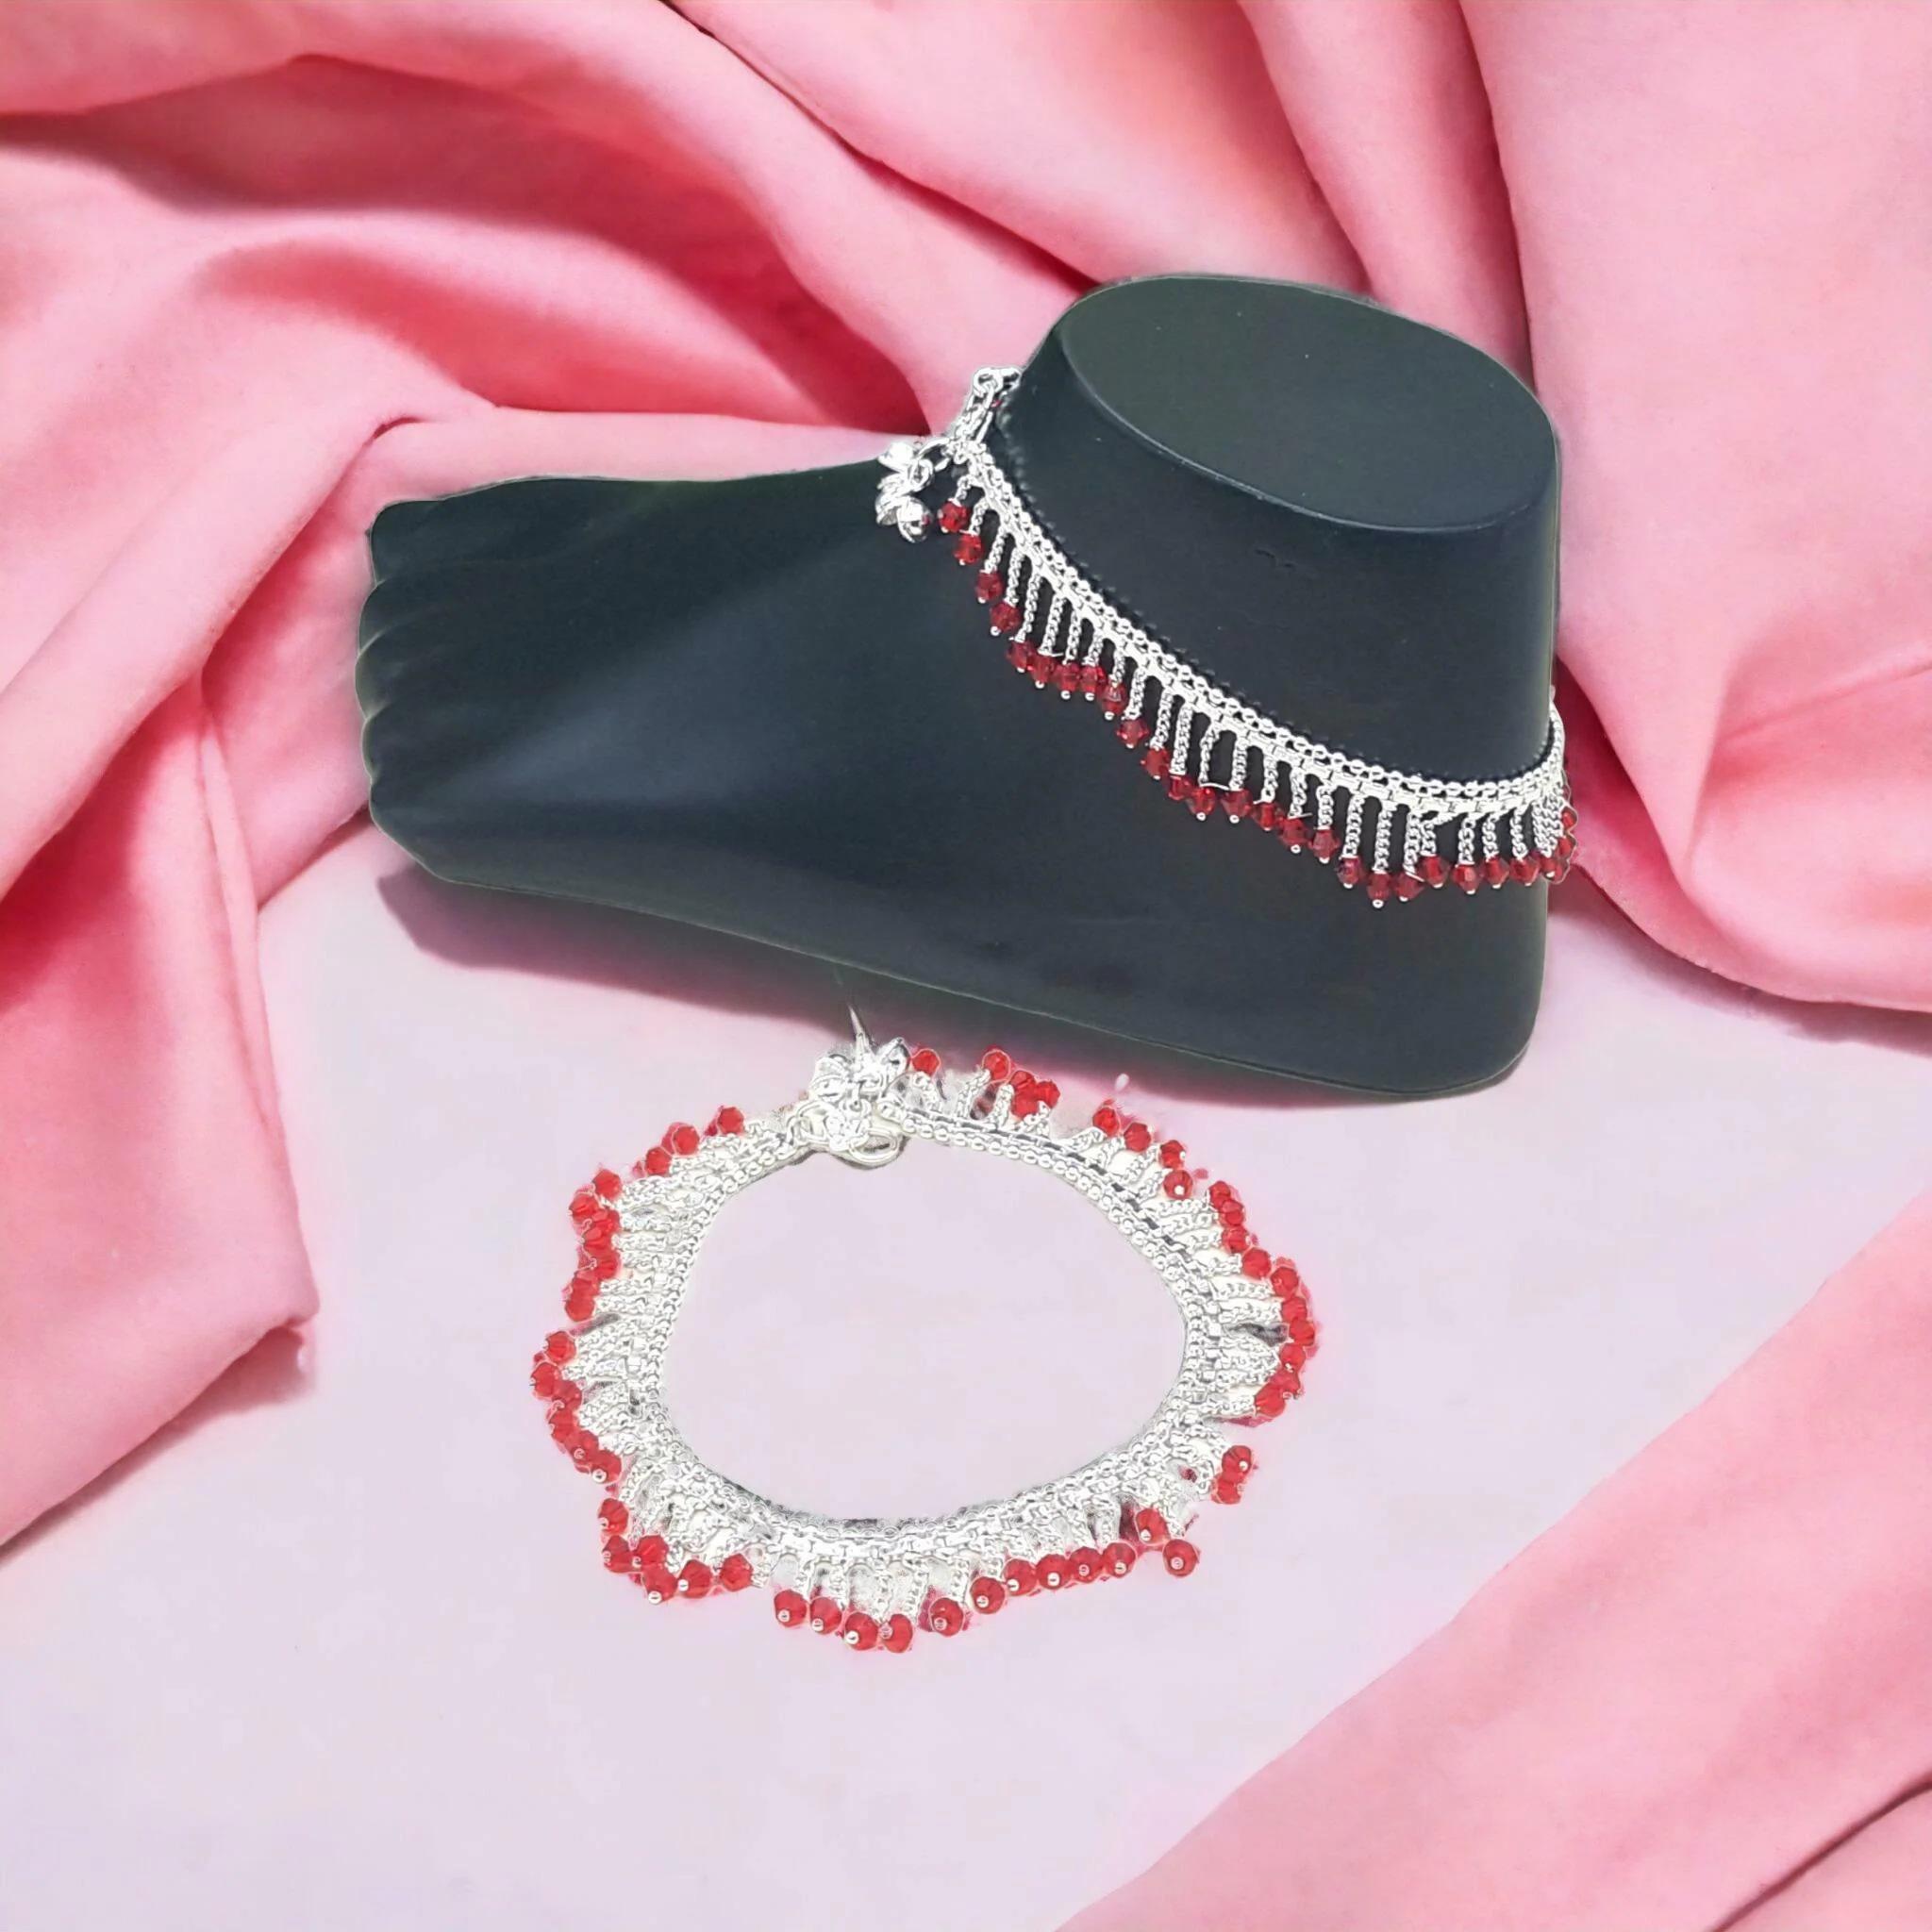
BR Ornaments A476 Alloy Anklet (Pack of 2)
Type: Anklet
Brand: BR Ornaments
Price: Rs. 299
 This silver anklet looks good with all indian outfitsor traditional outfits suitable girls and women of all ages. grab this pair of anklets, you will feel stylish ankle and shining silver anklet will make beautiful, you must buy the sns traders anklets you will never go wrong with the latest design, fancy anklets in silver jewellery.